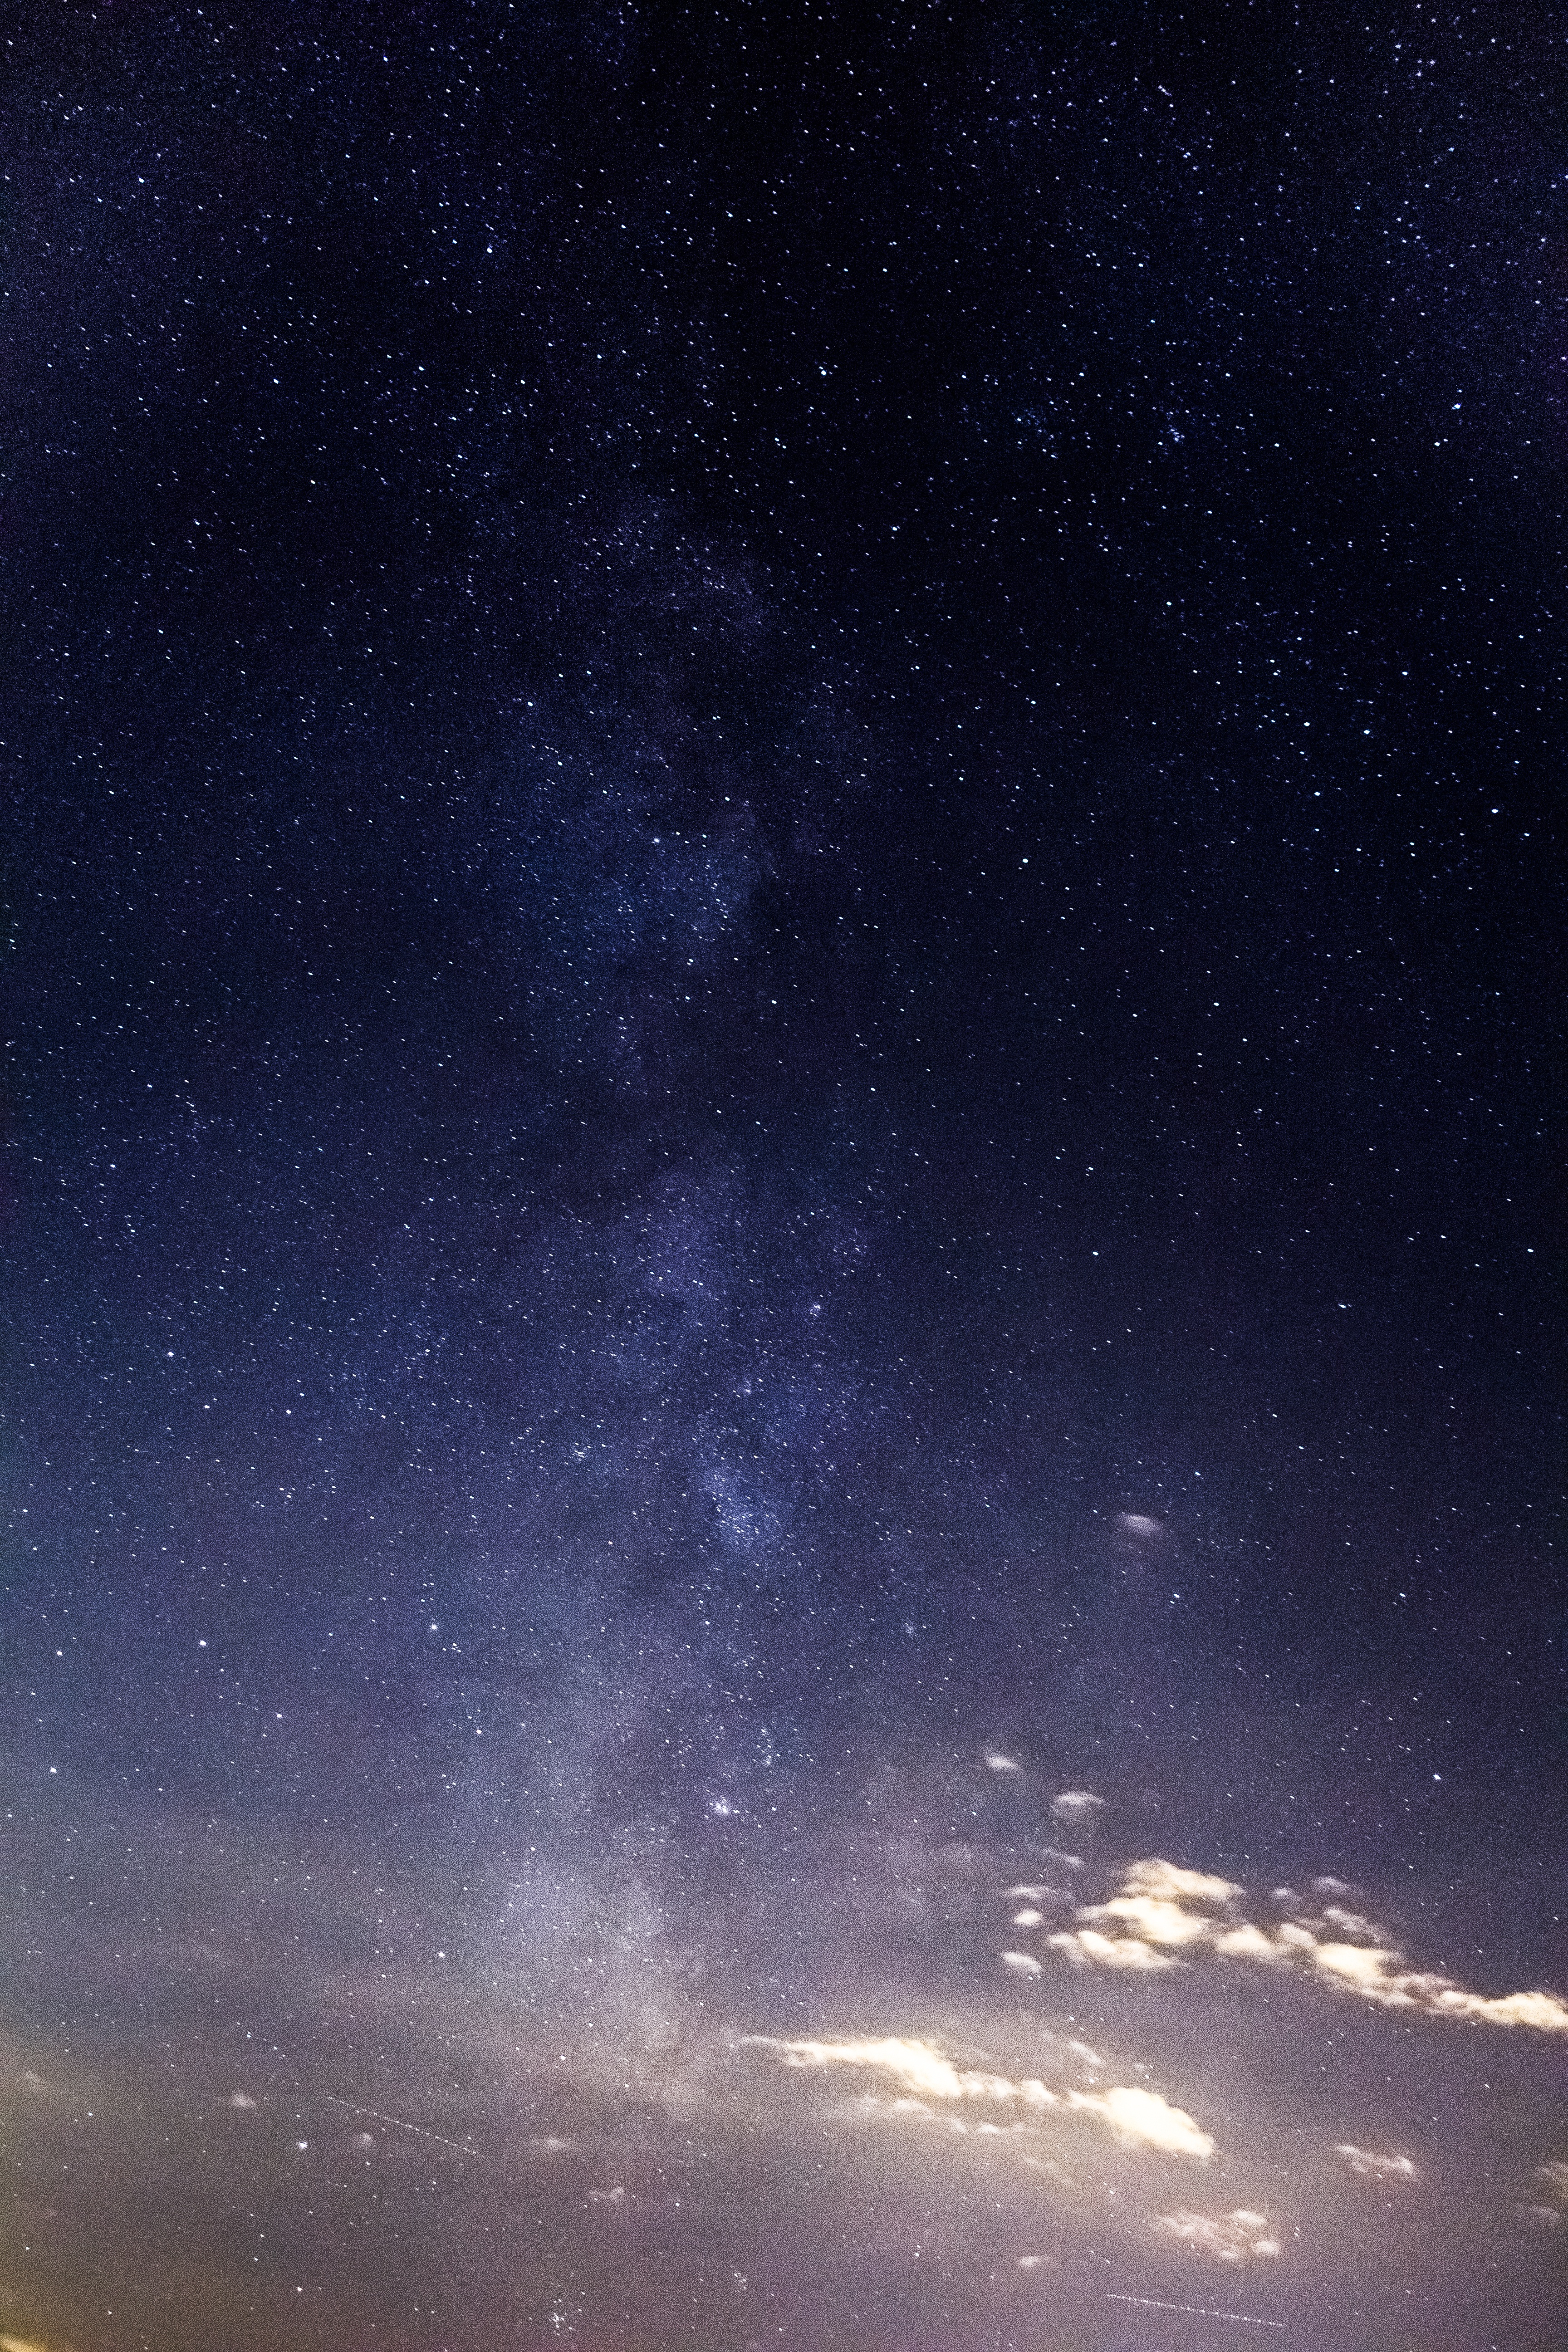
sky, night, star, milky way, atmosphere, galaxy, outer space, astronomy, midnight, astronomical object, spiral galaxy